Czechoslovakia in the Gulf War

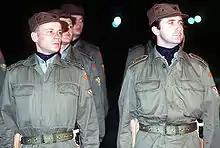
Czechoslovak soldiers stand in formation as they prepare for a visiting dignitary during Operation Desert Shield.

Czechoslovakia sent a force of 200 to take part in Operation Desert Shield and Operation Desert Storm as part of the Coalition of the Gulf War. This operation was the sole military operation carried out by Czechoslovakia during the democratic period prior to its breakup in 1993. It was also the first armed conflict Czechoslovak troops took part in since World War II. The unit deployed to Saudi Arabia specialized in chemical defense and decontamination, a major concern in the Gulf War due to Saddam Hussein's use of mustard and nerve agents in the Iran–Iraq War. Czechoslovak forces were equipped with UAZ-469 all terrain vehicles equipped with chemical detection gear, Tatra T-815 transporters, and a variety of trucks designed for decontamination. The two platoons were headed by Colonel Ján Való. In the wake of the Gulf War, investigations were carried out by the Czech and Slovak government into claims of Gulf War Syndrome amongst returned veterans. Czechoslovak forces recorded the release of toxins such as sarin in Iraqi territory, that were attributed to as the causes of the syndrome.